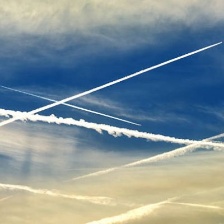
Cloud type: Contrail